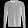
Label: Pullover